Nicholas G. Smith

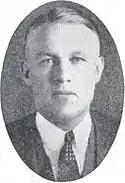

Smith was baptized by his father on his eighth birthday. From 1902 to 1905, Smith served as a LDS Church missionary in the Netherlands. During part of the time he was on his mission he was president of the Amsterdam District of the church.